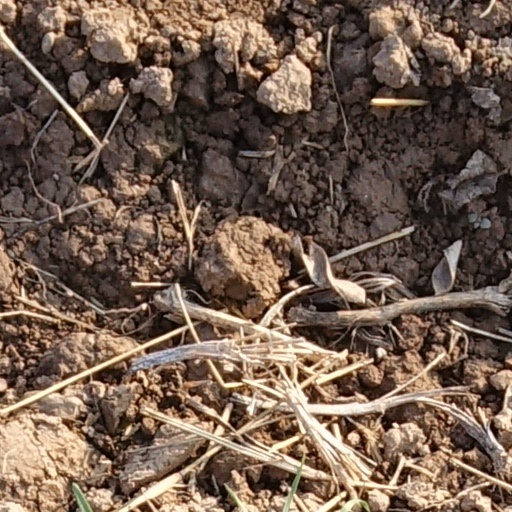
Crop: wheat